Picador (imprint)

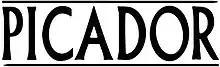
Picador logo

Picador is an imprint of Pan Macmillan in the United Kingdom and Australia and of Macmillan Publishing in the United States. Both companies are owned by Georg von Holtzbrinck Publishing Group.